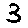
Label: 3